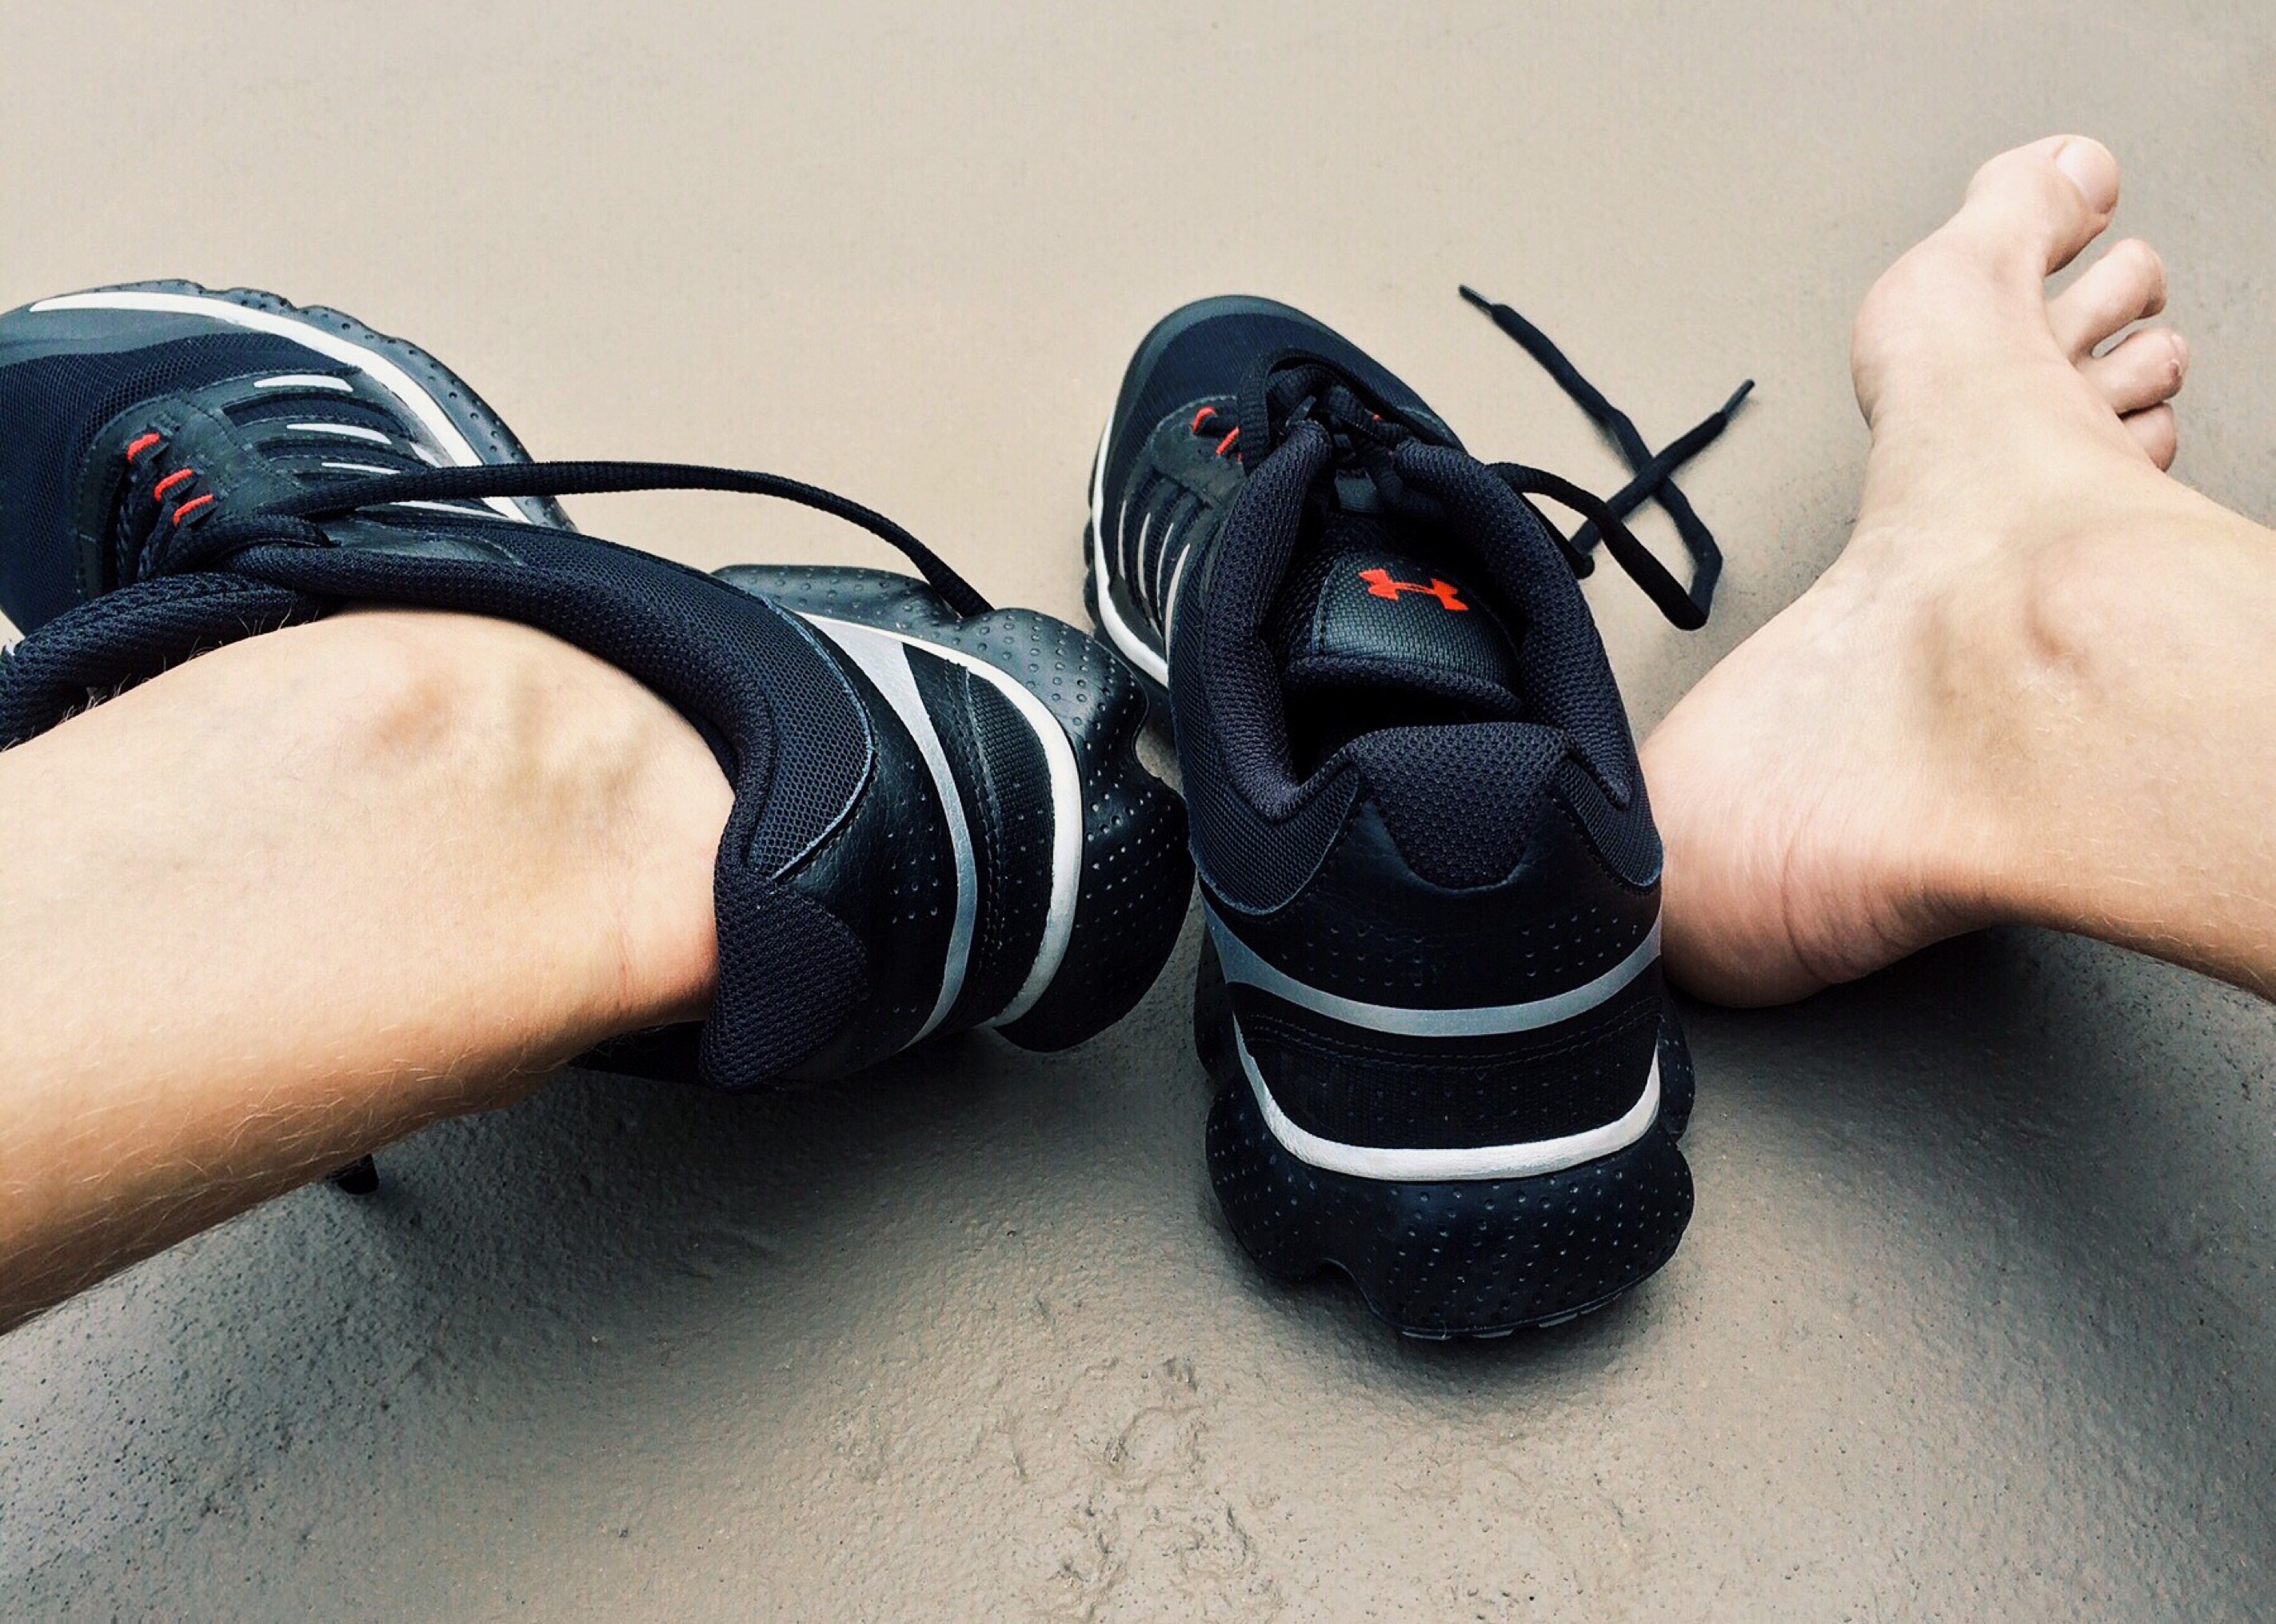
hand, shoe, sport, feet, run, train, leg, gear, training, runner, exercise, black, arm, fitness, workout, human body, shoes, footwear, athlete, outdoor shoe